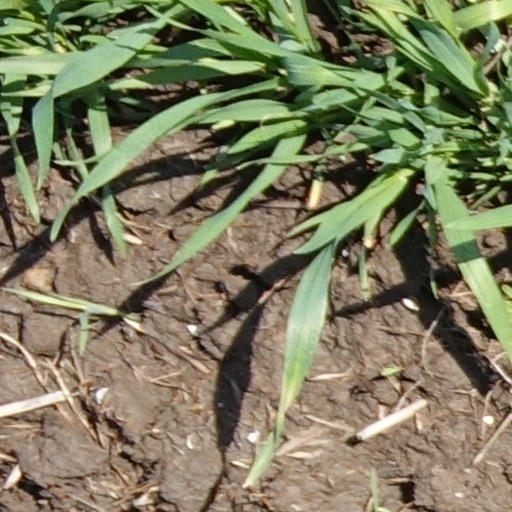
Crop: wheat